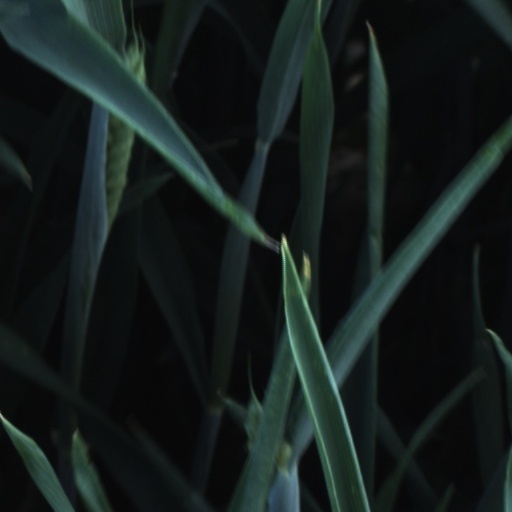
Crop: wheat